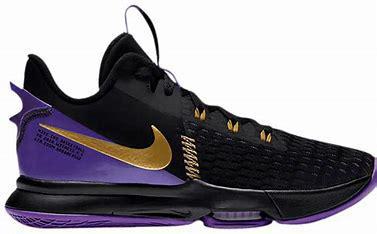
Brand: Nike
Model: Lebron Witness 5